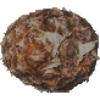
Label: pineapple